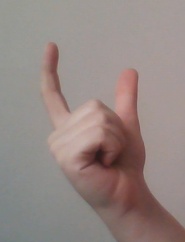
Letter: nun